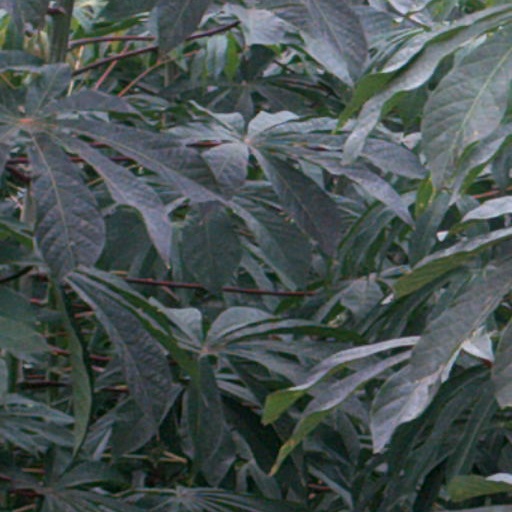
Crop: cassava